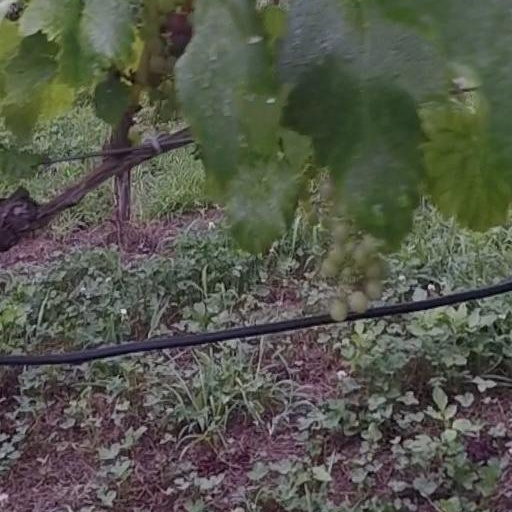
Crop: grape